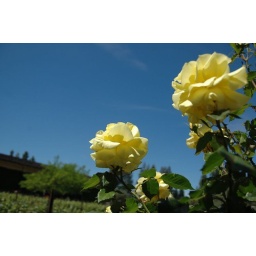
Yellow roses against the blue sky